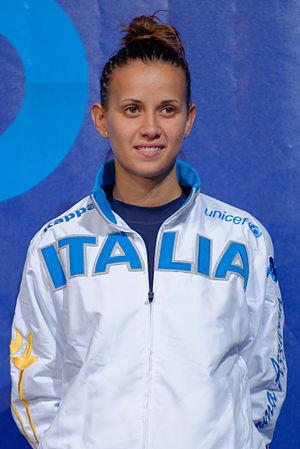
L'Italienne Irene Vecchi sur le podium du sabre dames des championnats du monde d'escrime 2013 au Syma Hall à Budapest, le 9 août 2013.